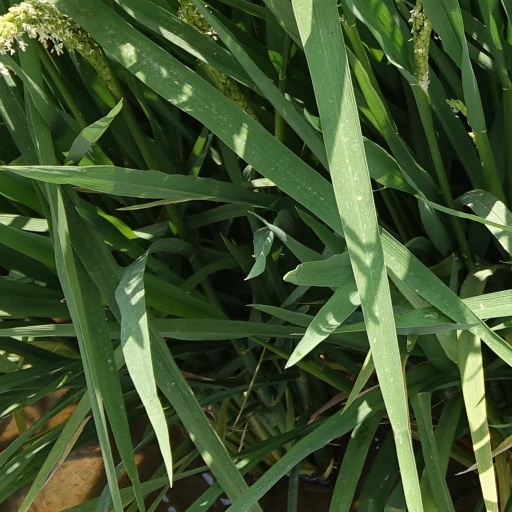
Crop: rice